Frog

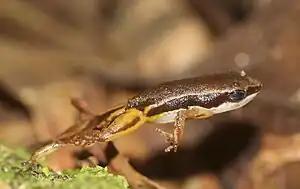
Rainforest rocket frog jumping

The call or croak of a frog is unique to its species. Frogs create this sound by passing air through the larynx in the throat. In most calling frogs, the sound is amplified by one or more vocal sacs, membranes of skin under the throat or on the corner of the mouth, that distend during the amplification of the call. Some frog calls are so loud that they can be heard up to a mile (1.6km) away. Additionally, some species have been found to use man-made structures such as drain pipes for artificial amplification of their call. The coastal tailed frog ("Ascaphus truei") lives in mountain streams in North America and does not vocalise.